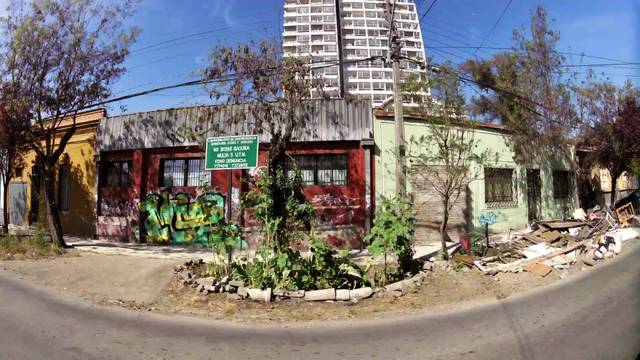
Region: Chile
Coordinates: -33.42, -70.661